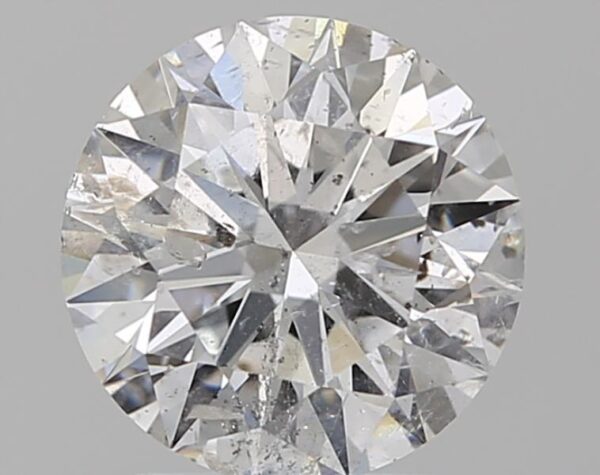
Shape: round
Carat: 1.69
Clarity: SI2
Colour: E
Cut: EX
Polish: EX
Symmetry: EX
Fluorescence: VSL
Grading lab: IGI
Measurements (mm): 7.69 x 7.66 x 4.68